H-IIB

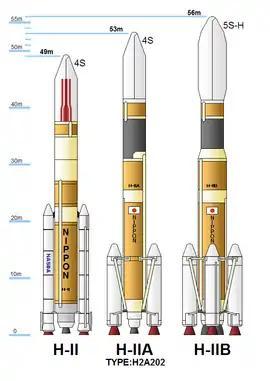
H-II series

The H-IIB was a space launch vehicle jointly designed, manufactured and operated by JAXA and Mitsubishi Heavy Industries to launch the H-II Transfer Vehicle. The system was designed to adopt methods and components that have already been verified by flights on the H-IIA, so that manufacturing the new launch vehicle would be more cost-effective, with less risk, in a shorter period of time. JAXA was in charge of preliminary design, readiness of the ground facility, and the development of new technologies for the H-IIB, in which the private sector has limited competencies, while the Mitsubishi Heavy Industries was responsible for manufacturing. JAXA successfully conducted eight firing tests of the new cluster design with the simulated first-stage propulsion system, called Battleship Firing Tests, since March 2008, at MHI's Tashiro Test Facility in Ōdate, Akita Prefecture.